Architecture of Melbourne

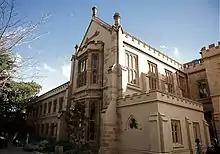
The 1854 Old Quad at the University of Melbourne, designed by English architect Francis Maloney White helped establish Melbourne's gothic revival beyond religious buildings.

Academic classicism was favoured for large institutions and its execution required more versatile materials with the popularity of stone and stucco features producing more elaborate but stately designs. Prolific Melbourne architect Joseph Reed's contributions include the State Library (1854-1870), Collins Street Baptist Church (1854), facade of the Bank of New South Wales (1856–1857), Royal Society of Victoria building (1859) and Melbourne Town Hall (1869). Others significant examples include: Parliament House (1855-), Victorian Trades Hall (1859) and Supreme Court Library (1874-1884). Giant order columns or pilasters along with other classical details including pediments, porticos, vaulted ceilings and entry stairs were common elements of their design. Design of large public buildings was ambitious due to the speculative nature of the gold rush. Many of the larger designs featured prominent domes, though their construction relied on future funds which would not be forthcoming. The Supreme Court Library dome, modeled on the Four Courts in Dublin is one of few original designs which was completed. Joseph Reed's original design for the State Library called for a Museum and Gallery topped by a massive neoclassical dome. Only sections of both buildings were completed and the current building features a different design completed in later decades. Peter Kerr's 78 metre high dome design for the Parliament houses were also never constructed. These features were often still illustrated in depictions of the city from the period due to the confidence that they would eventually be completed. Despite its many missing features Parliament remains one of the most impressive neoclassical structures in the city.